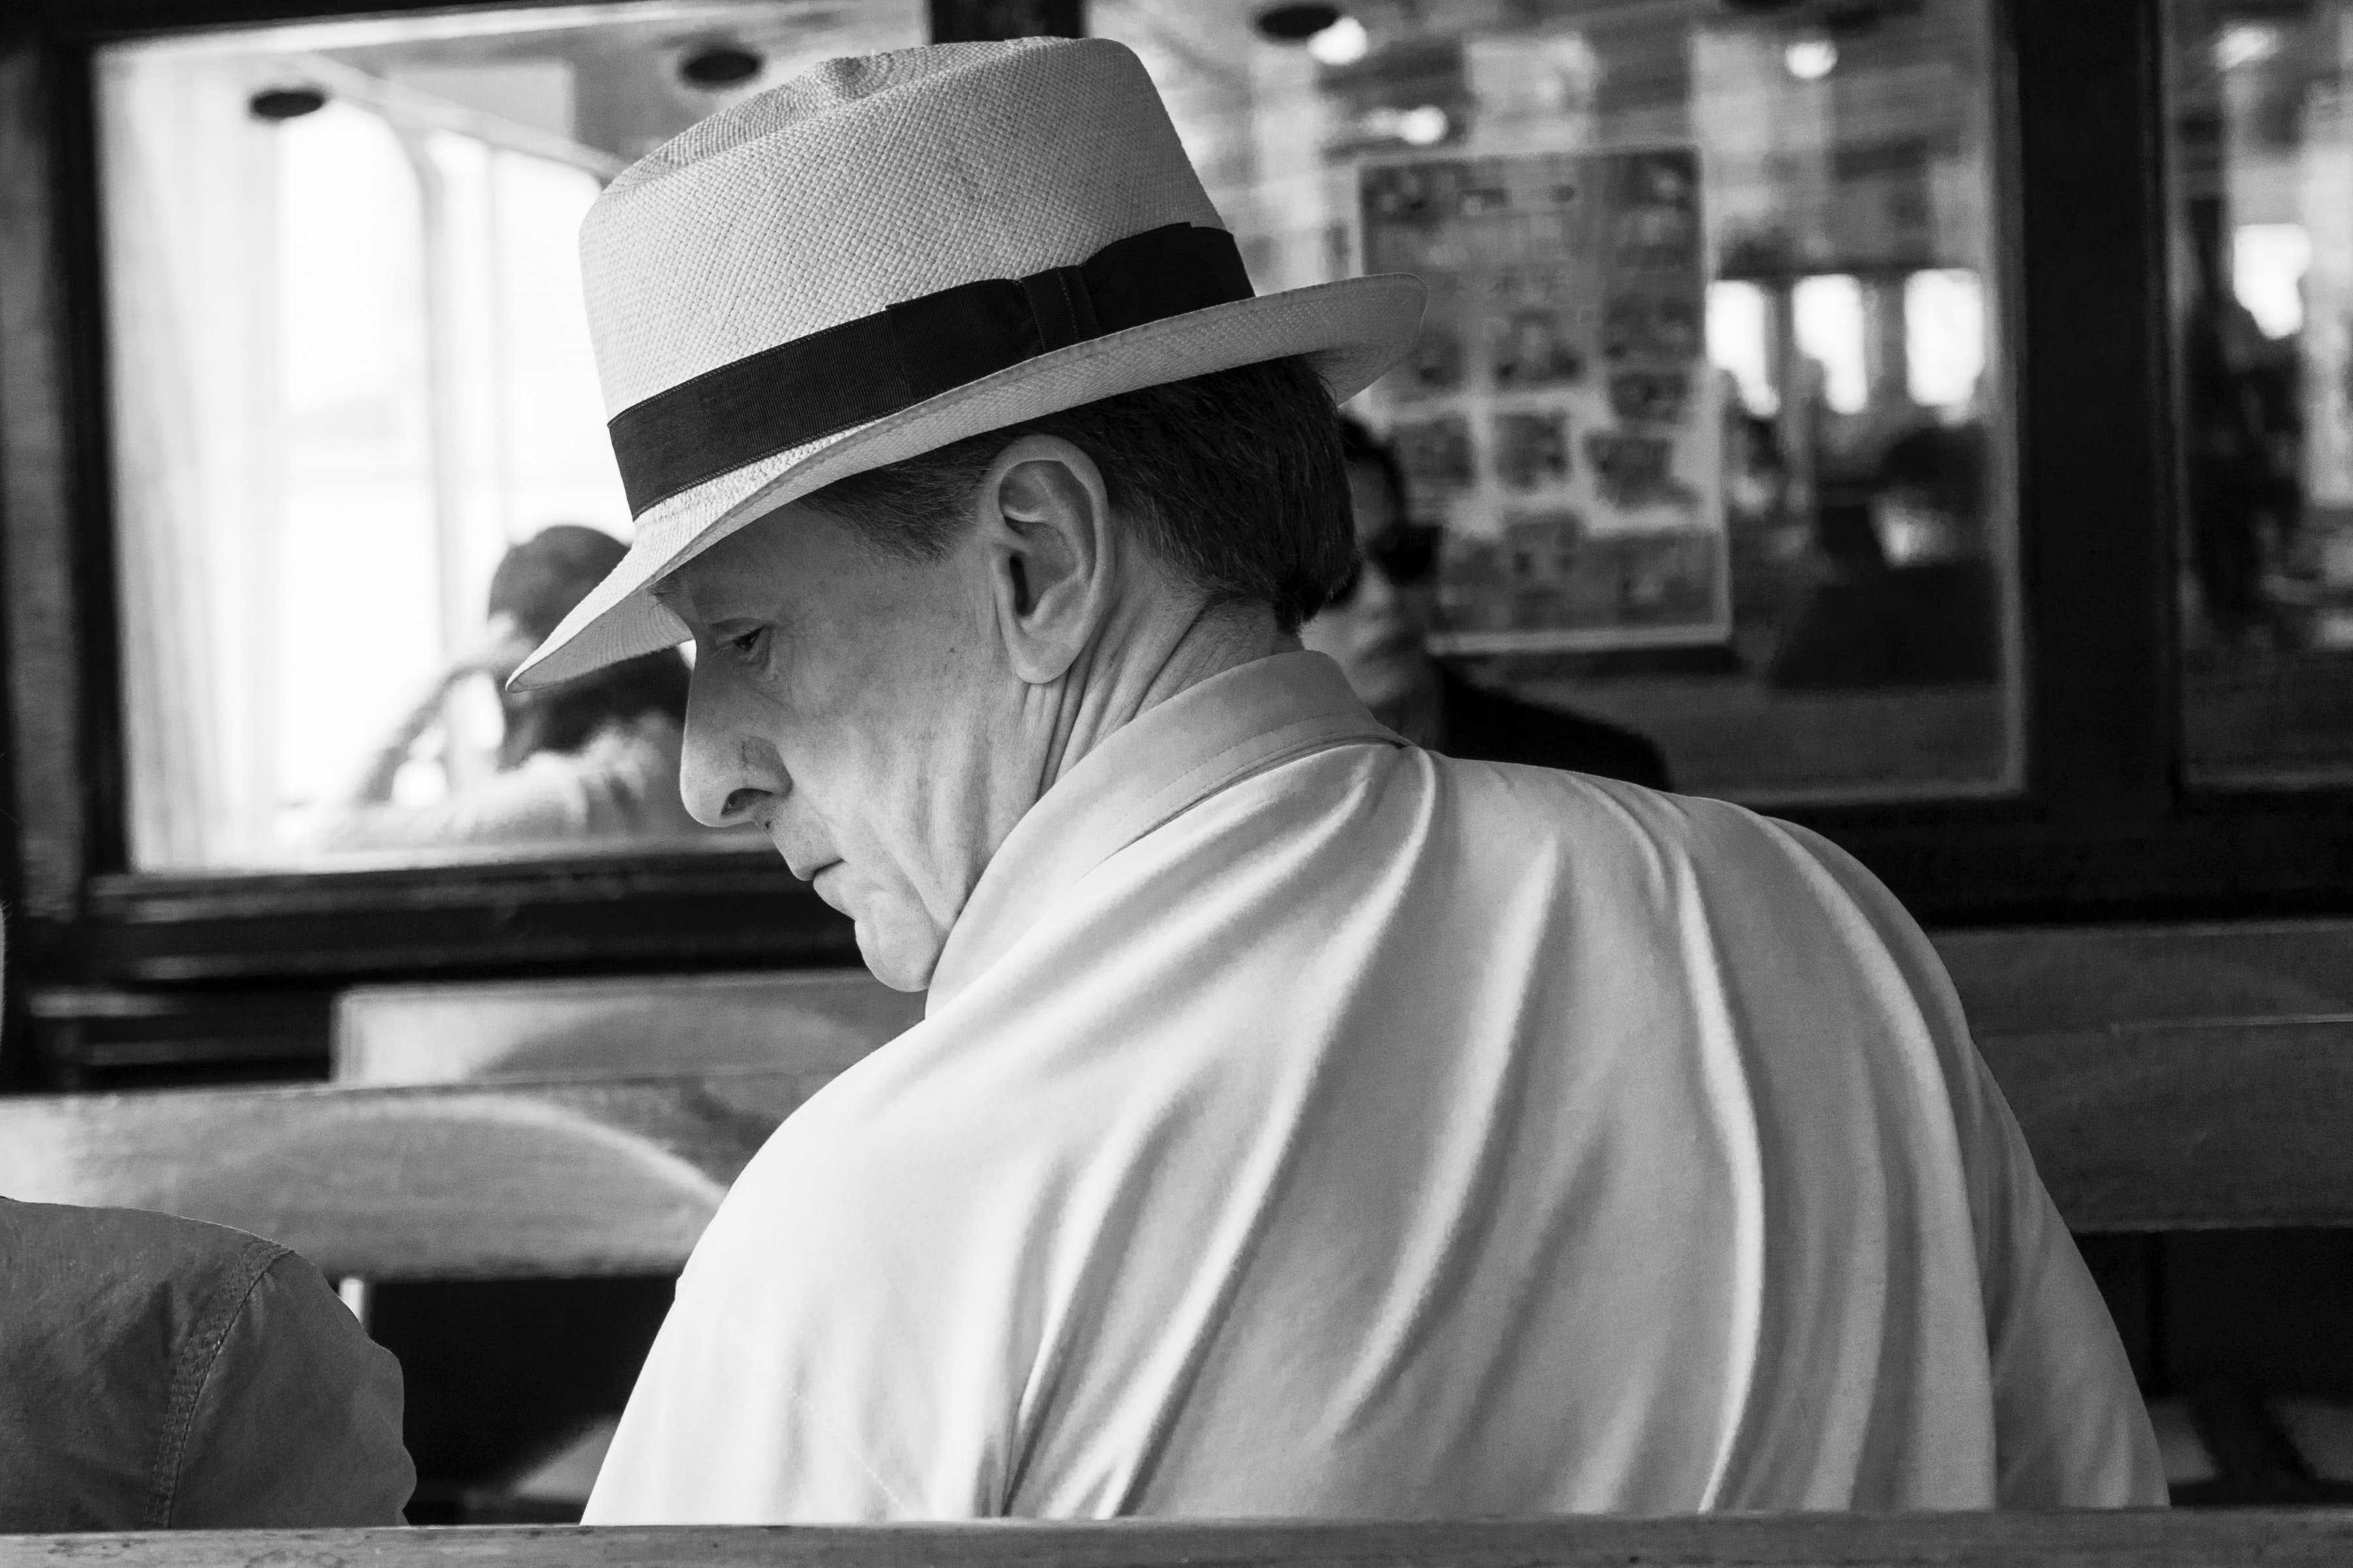
white, photograph, black and white, snapshot, monochrome photography, monochrome, hat, headgear, photography, fashion accessory, street, fedora, style, glasses